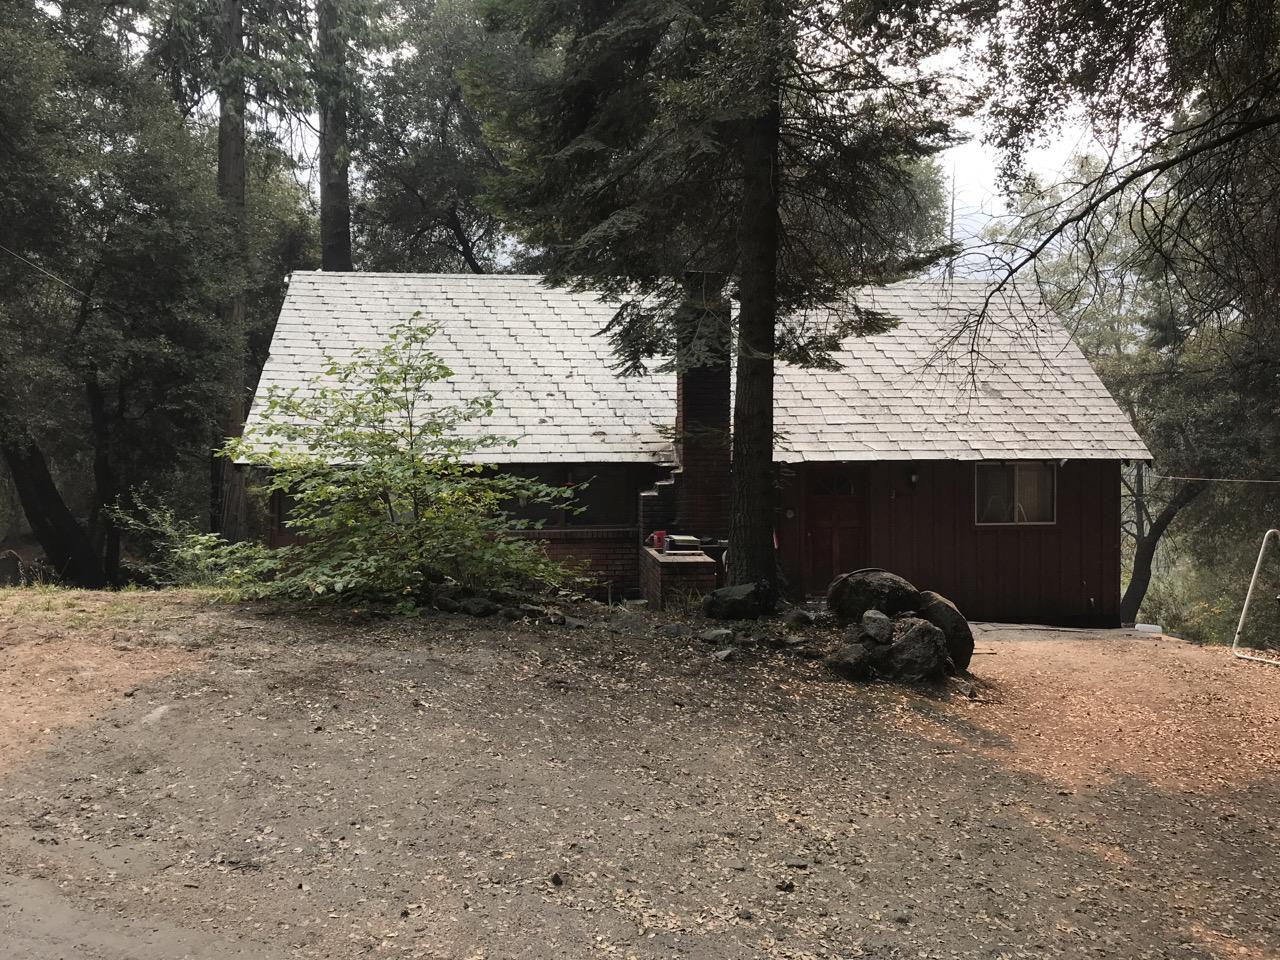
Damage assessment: no_damage